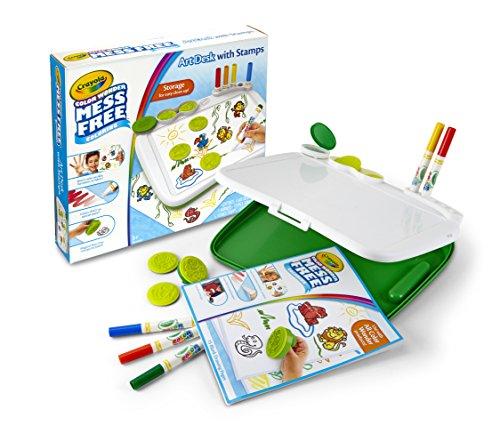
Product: Crayola Color Wonder Mess Free Art Desk with Stamps, Kid Art Supplies, Travel Coloring Kit, Over 20 Pieces, Gift
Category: Toys & Games | Arts & Crafts
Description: Mess free art desk: includes 1 art desk, 1 ink pad, 5 color Wonder markers, 15 page Color Wonder paper pad, 5 themed stamps, and 1 stamper with interchangeable stamps.
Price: $15.71
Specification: ProductDimensions:3x14x12inches|ItemWeight:1.7pounds|ShippingWeight:1.7pounds(Viewshippingratesandpolicies)|DomesticShipping:ItemcanbeshippedwithinU.S.|InternationalShipping:ThisitemcanbeshippedtoselectcountriesoutsideoftheU.S.LearnMore|ASIN:B01LW0029W|Itemmodelnumber:75-2483|Manufacturerrecommendedage:36months-5years